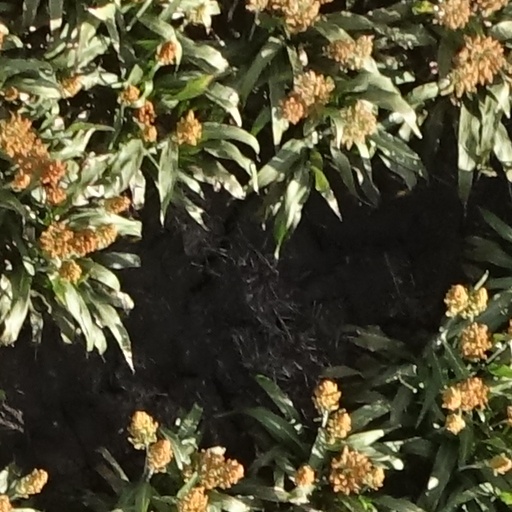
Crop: sorghum